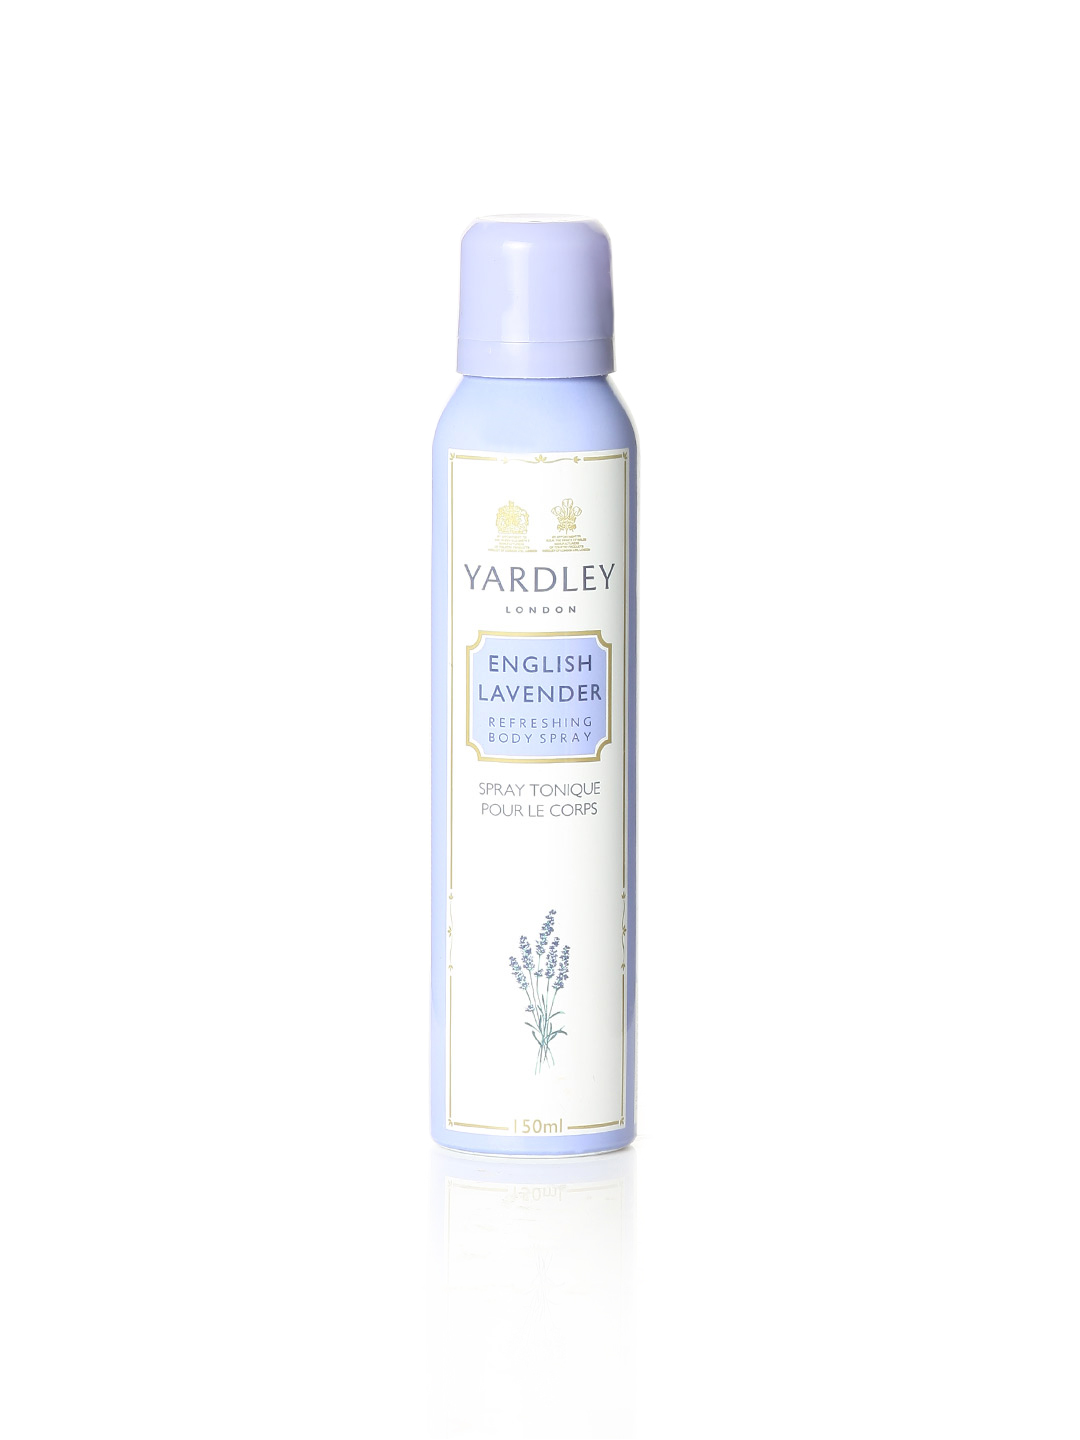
YARDLEY Women English Lavender Deo
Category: Personal Care / Fragrance / Deodorant
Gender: Women
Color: Lavender
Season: Spring 2017
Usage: Casual